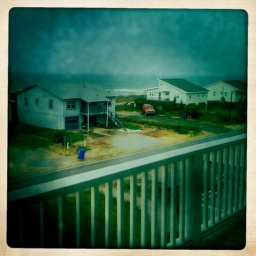
The view from the beach house in Oak Island, NC